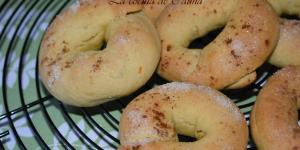
rosquillas de naranja y anis